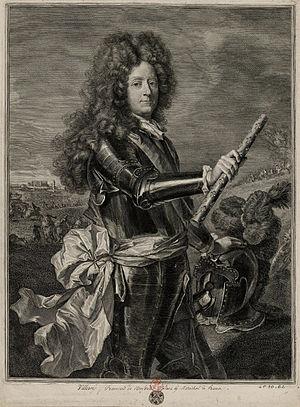
Cet article présente une liste des gouverneurs du Lyonnais, Forez et Beaujolais de 1529 jusqu'à la fin du XVIIIᵉ siècle. De 1512 jusqu’à 1730, les gouverneurs résident dans un hôtel de la place du Gouvernement, dans le quartier Saint-Jean.